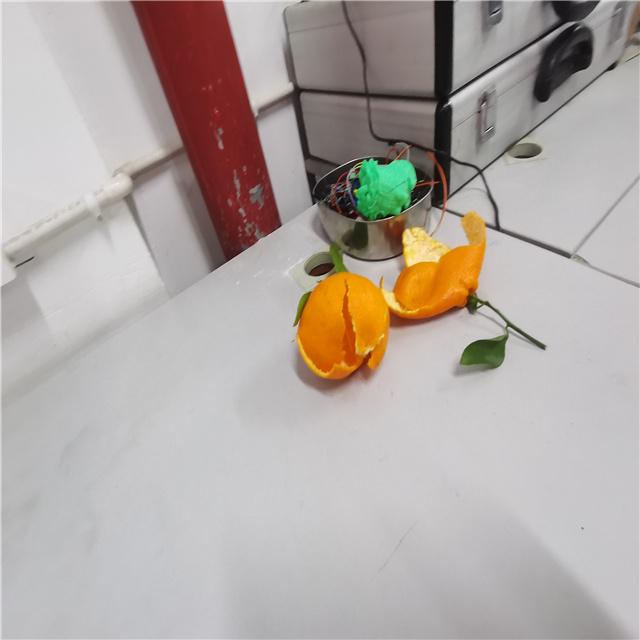
Label: peels